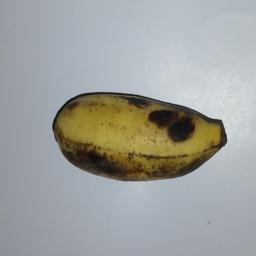
Banana variety: Champa Kola